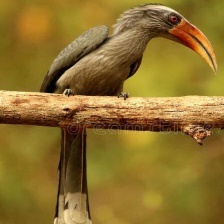
Species: MALABAR HORNBILL
Scientific name: OCYCEROS GRISEUS
ImageNet parent category: hornbill